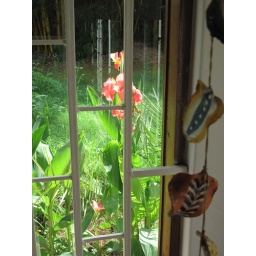
flower in the garden, bars on window